Marianne Mathy

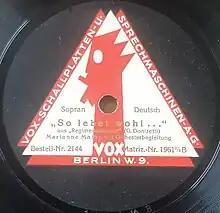
Record of Marianne Mathy (Berlin 1923)

On Malcolm Sargent's advice, the couple emigrated in 1939 to Sydney, Australia. They were naturalized in 1944. From 1959, Mathy taught for three years at the National Institute of Dramatic Art (NIDA), and from 1954 until 1972 at the NSW State Conservatorium of Music (now Sydney Conservatorium of Music), and participated in the inaugural meeting for the short-lived New South Wales National Opera, the predecessor of the Australian Opera (now Opera Australia). In 1963, she was commissioned by the Australian Elizabethan Theatre Trust to make a new English translation of Charles Gounod's opera "Faust".